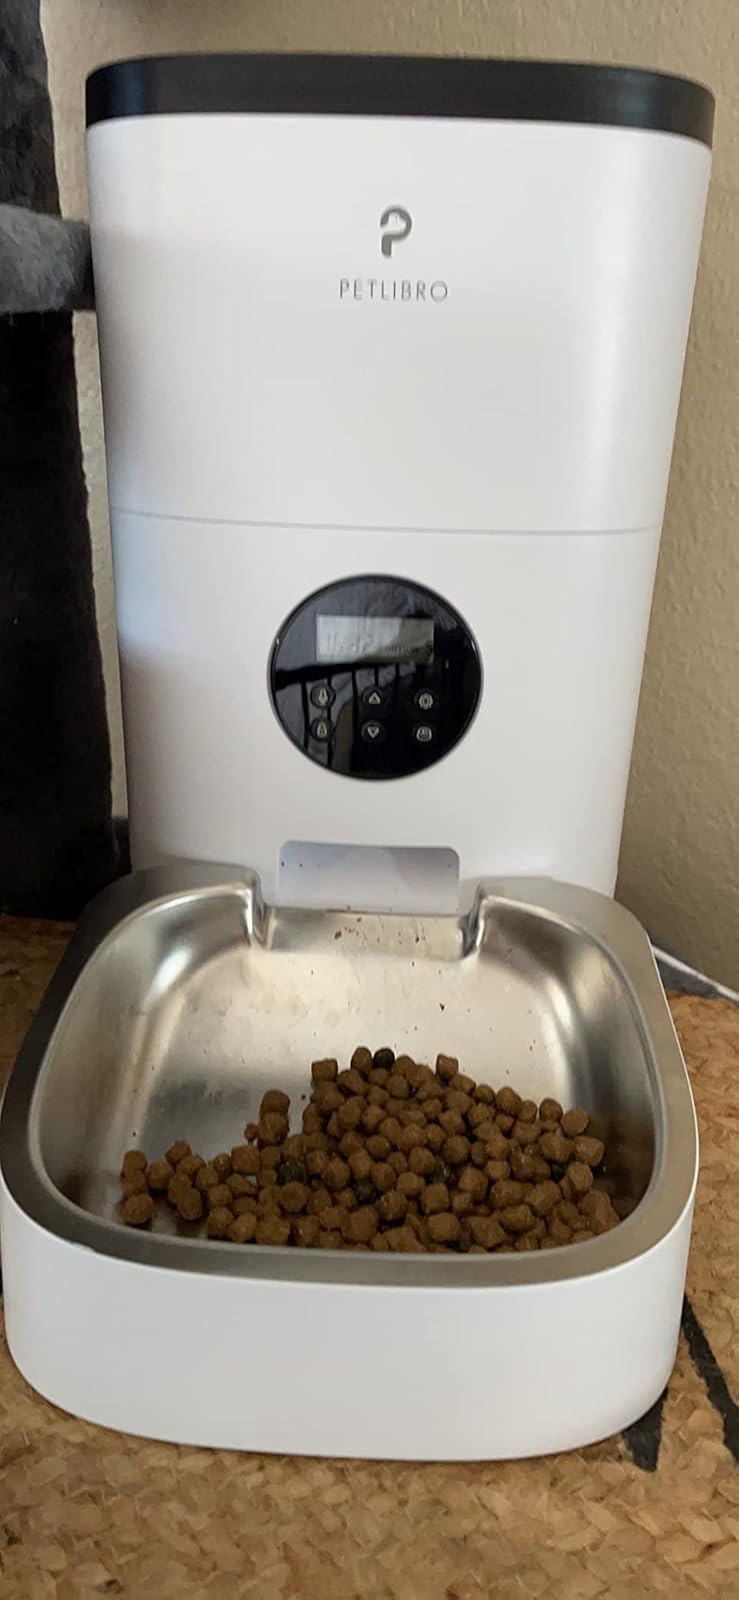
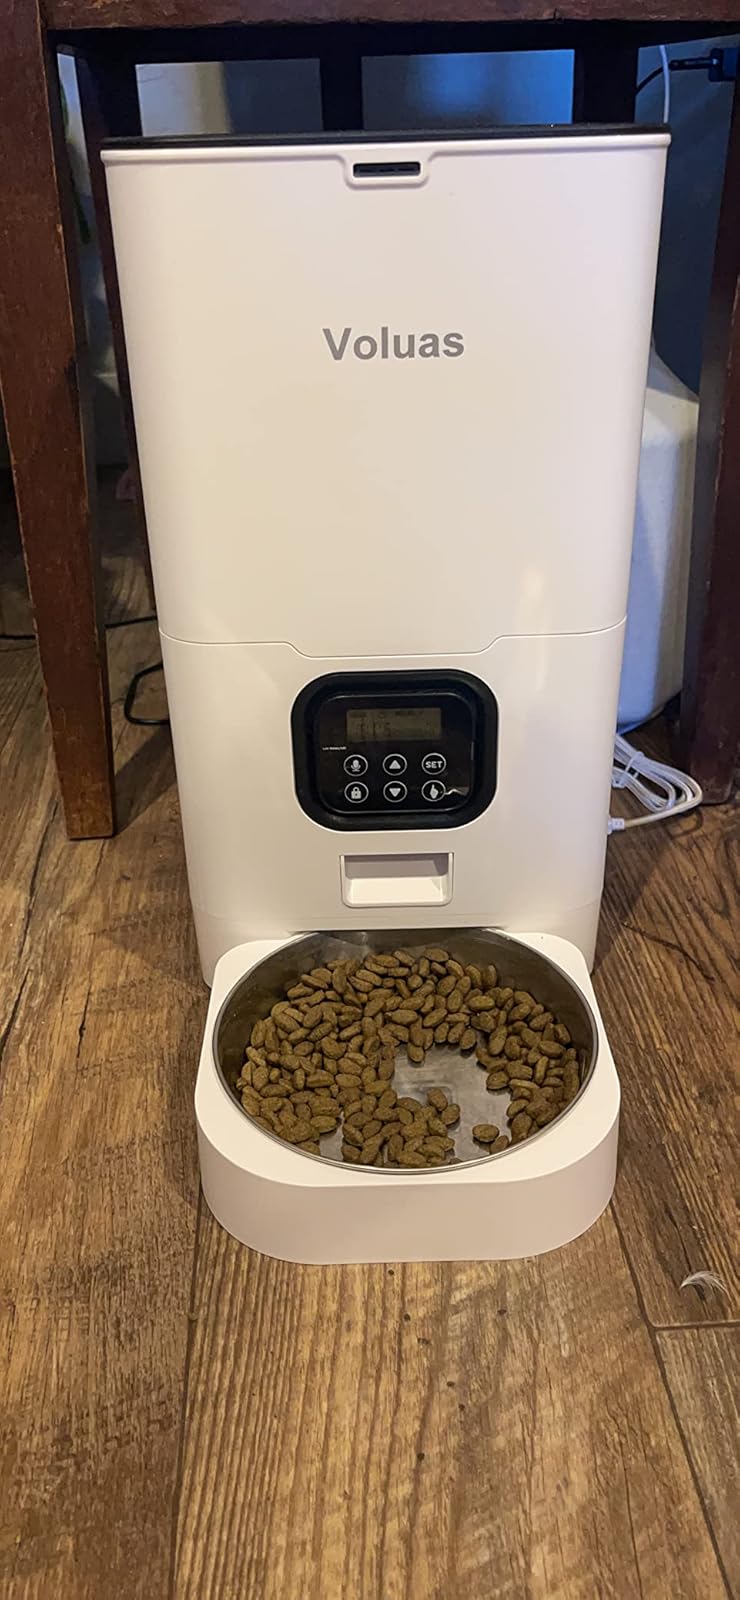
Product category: items_feeder
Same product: no